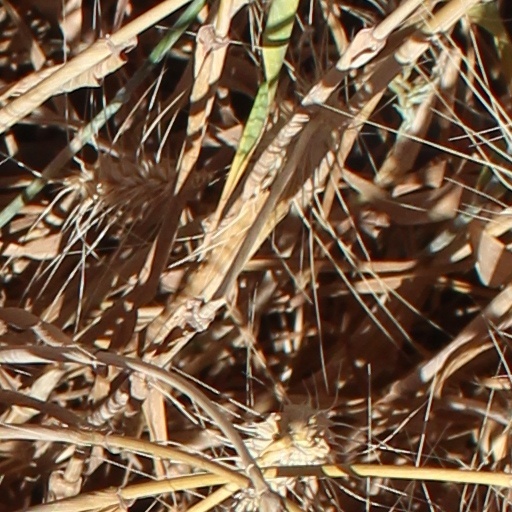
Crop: wheat